Bloomdale, Ohio

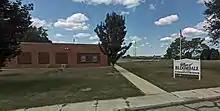
Bloomdale Village Hall

There were 256 households, out of which 41.4% had children under the age of 18 living with them, 64.1% were married couples living together, 11.3% had a female householder with no husband present, and 21.1% were non-families. 18.0% of all households were made up of individuals, and 9.0% had someone living alone who was 65 years of age or older. The average household size was 2.83 and the average family size was 3.23.